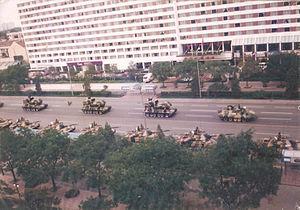
La fête nationale, officiellement la fête nationale de la république populaire de Chine, est célébrée chaque année le 1ᵉʳ octobre en république populaire de Chine. C'est un jour férié commémorant la création de la république populaire le 1ᵉʳ octobre 1949. Elle a été instaurée au cours des dernières années de la guerre civile chinoise, quelques mois avant la retraite du Kuomintang à Taïwan.